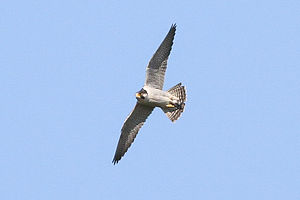
Vandrefalk / Ynglefugl i Danmark
Vandrefalk fra England
Vandrefalk er en rovfugl, der er udbredt over alle kontinenter på nær Antarktis. Den er kendt for at være blandt verdens hurtigste fugle, når den styrtdykker mod et bytte. Her hævdes den at kunne nå en fart på 320 km/t. Den er en af de foretrukne fugle blandt falkonerer. Der findes omkring 16 underarter.